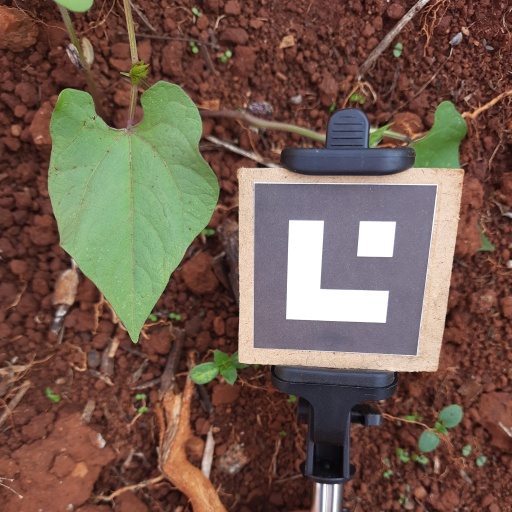
Observations: wavy surface, eating holes in the center, with soild dust, under shade